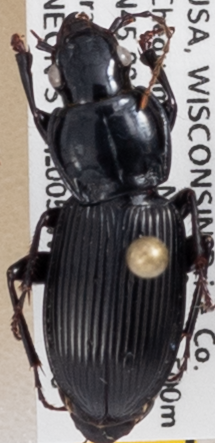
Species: Pterostichus novus
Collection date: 2021-08-10
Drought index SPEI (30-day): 1.19
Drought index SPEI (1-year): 0.212
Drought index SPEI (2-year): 1.546